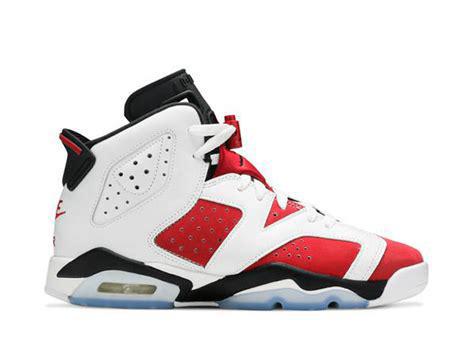
Brand: Jordan
Model: 6 Retro